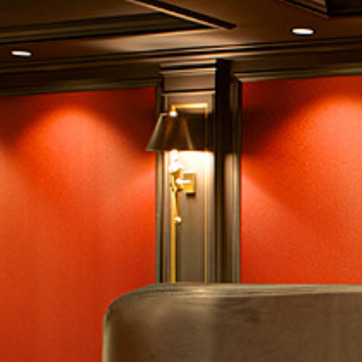
Material: metal